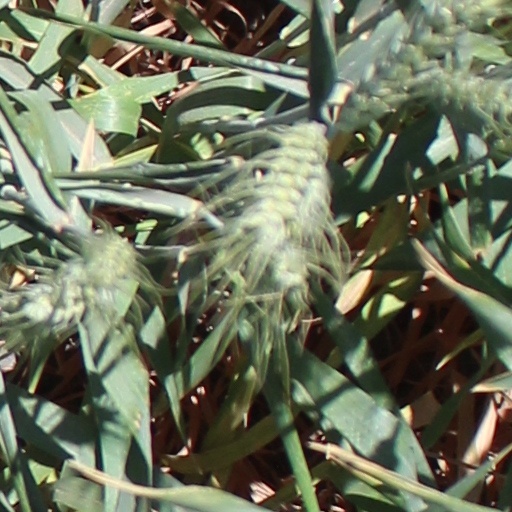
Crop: wheat